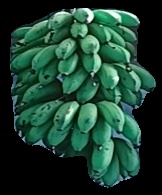
Variety: rasbale
Grade: grade2